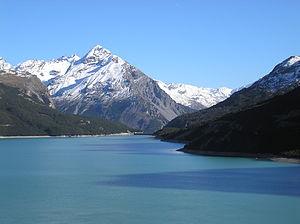
Valdidentro est une commune italienne de la province de Sondrio dans la région Lombardie en Italie.
Le secteur de l'hydroélectricité en Italie occupe une place majeure : en moyenne, 12 à 17 % de la production électrique est d'origine hydraulique.